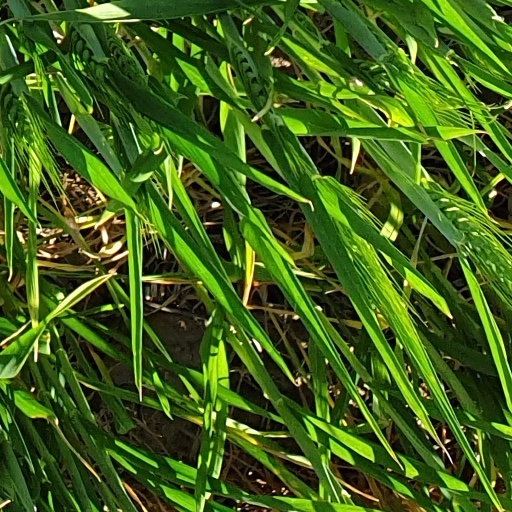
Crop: wheat